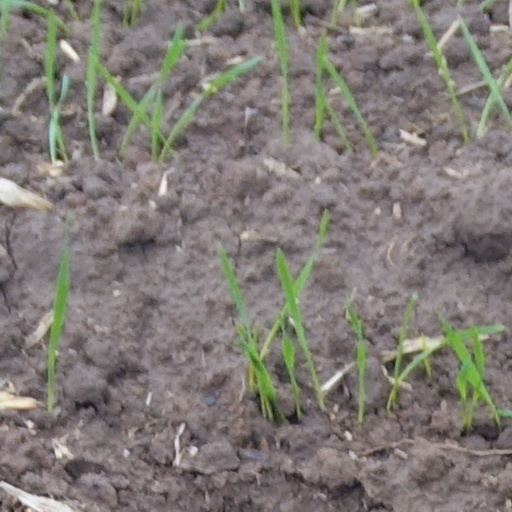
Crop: wheat